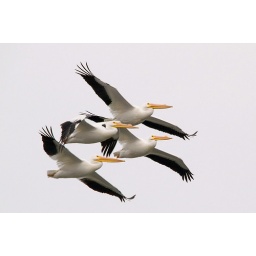
American white pelicans at the Mississippi river in Clarksville, Mo.SCS_3052